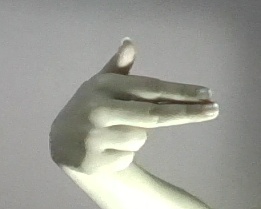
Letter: ghain